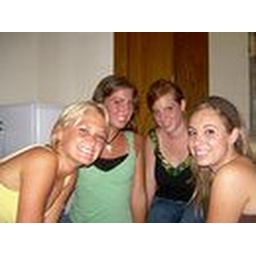
yes, we are hiding in the bathroom in the boys dorm